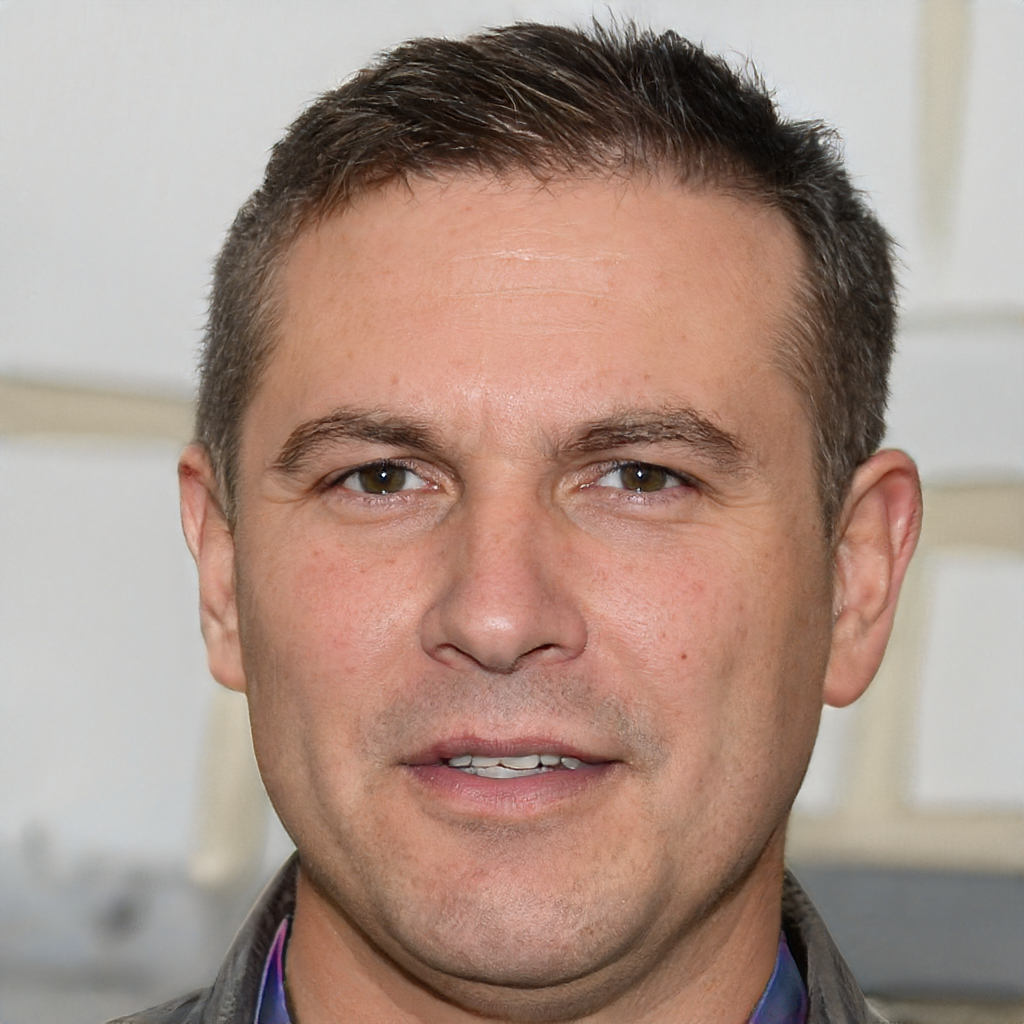
Gender: Male